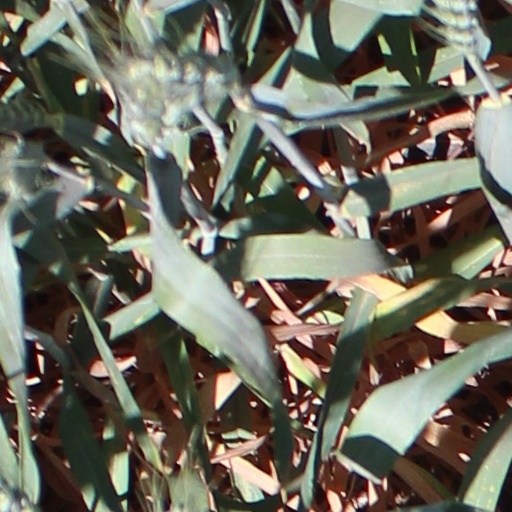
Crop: wheat